List of resistors

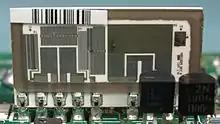
Laser Trimmed Precision Thin Film Resistor Network from Fluke, used in the Keithley DMM7510 multimeter. Ceramic backed with glass hermetic seal cover.

Thick film resistors became popular during the 1970s, and most SMD (surface mount device) resistors today are of this type. The resistive element of thick films is 1000 times thicker than thin films, but the principal difference is how the film is applied to the cylinder (axial resistors) or the surface (SMD resistors).